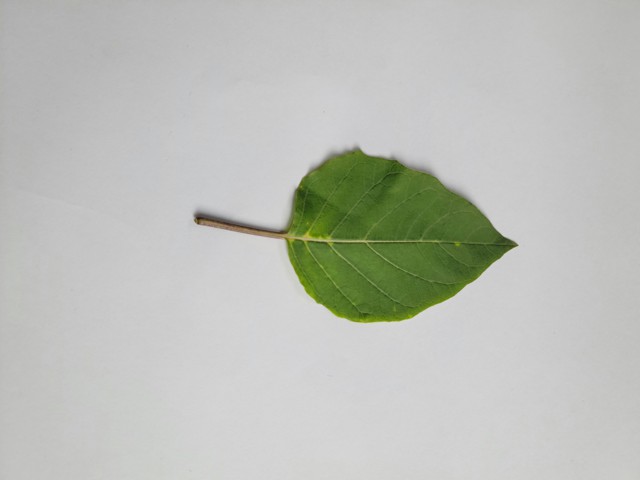
Plant: kalodhutura